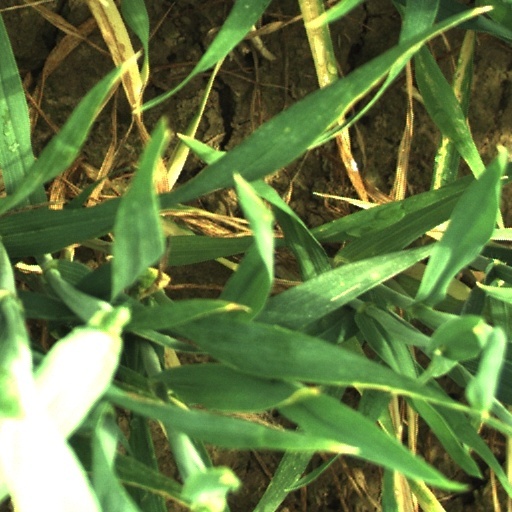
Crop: wheat